Falls Road, Belfast

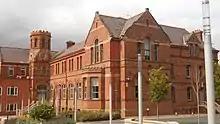
St Mary's University College

At the foot of Divis Street is located the Millfield campus of Belfast Metropolitan College, the largest further and higher education college in Northern Ireland. Nearby was located the original St. Mary's Christian Brothers' Grammar School. In the 1960s, this school transferred to a greenfield site on the Glen Road in the upper Falls. The original school building is now the home of the Edmund Rice Schools Trust. Opposite is "St. Mary's Primary School". Nearby is the location of the "Árd Scoil" which was historically the centre for Irish language and culture in the area. Just past it was located the Hastings Street RUC station.